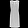
Label: Dress